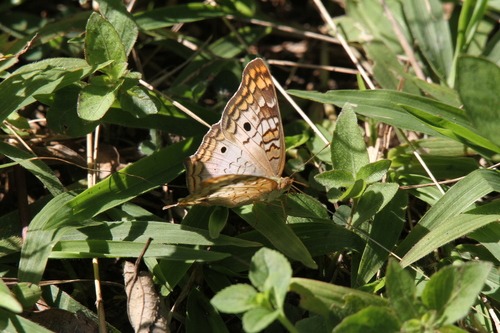
Scientific name: Anartia jatrophae
Common name: White peacock
Family: Nymphalidae
Order: Lepidoptera
Pollinator type: Primary pollinator
Habitat: Gardens, parks, and open areas
Geographic range: Southern United States to Argentina
Conservation status: Least Concern